Amundsen's South Pole expedition

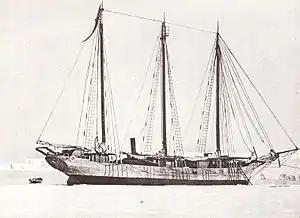
The Japanese Antarctic Expedition's ship "Kainan Maru" in the Bay of Whales, January 1912

Despite his excitement to start out again, Amundsen waited until mid-October and the first hints of spring. He was ready to leave on 15 October, but was held up by the weather for a few more days. On 19 October 1911 the five men, with four sledges and fifty-two dogs, began their journey. The weather quickly worsened, and in heavy fog the party strayed into the field of crevasses that Johansen's depot party had discovered the previous autumn. Wisting later recalled how his sledge, with Amundsen aboard, nearly disappeared down a crevasse when the snow bridge broke underneath it.